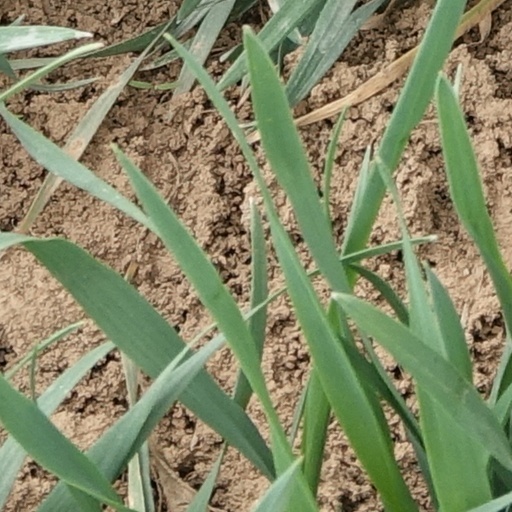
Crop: wheat